Cobble Hill Farm

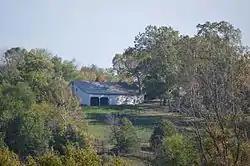
Distant view of one of the barns

Cobble Hill Farm is a 196-acre farm in Staunton, Virginia. It was listed on the National Register of Historic Places (NRHP) in 2004. It is composed of three parcels: two tenant farms and the Cobble Hill parcel. The Cobble Hill house is a -story masonry house with a steep-gabled roof, with accents in the Tudor Revival and French Eclectic styles, with a formal garden and pool. It has a one-story, side-gabled porch, with a large, coursed-stone chimney near the entry porch. The roof surfaces are all finished with wood shingles. The building was designed in 1936 by Sam Collins, and built in 1937 for William Ewing's widow.